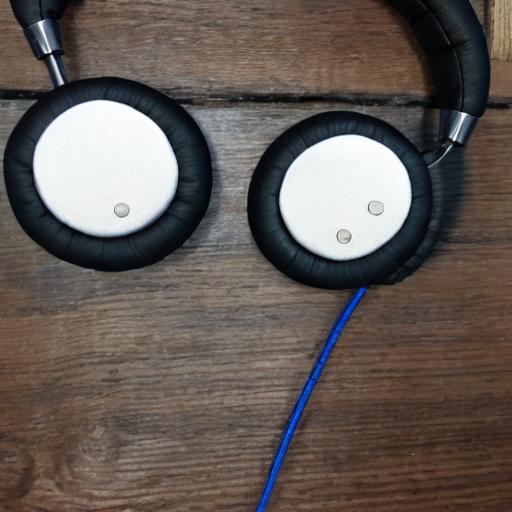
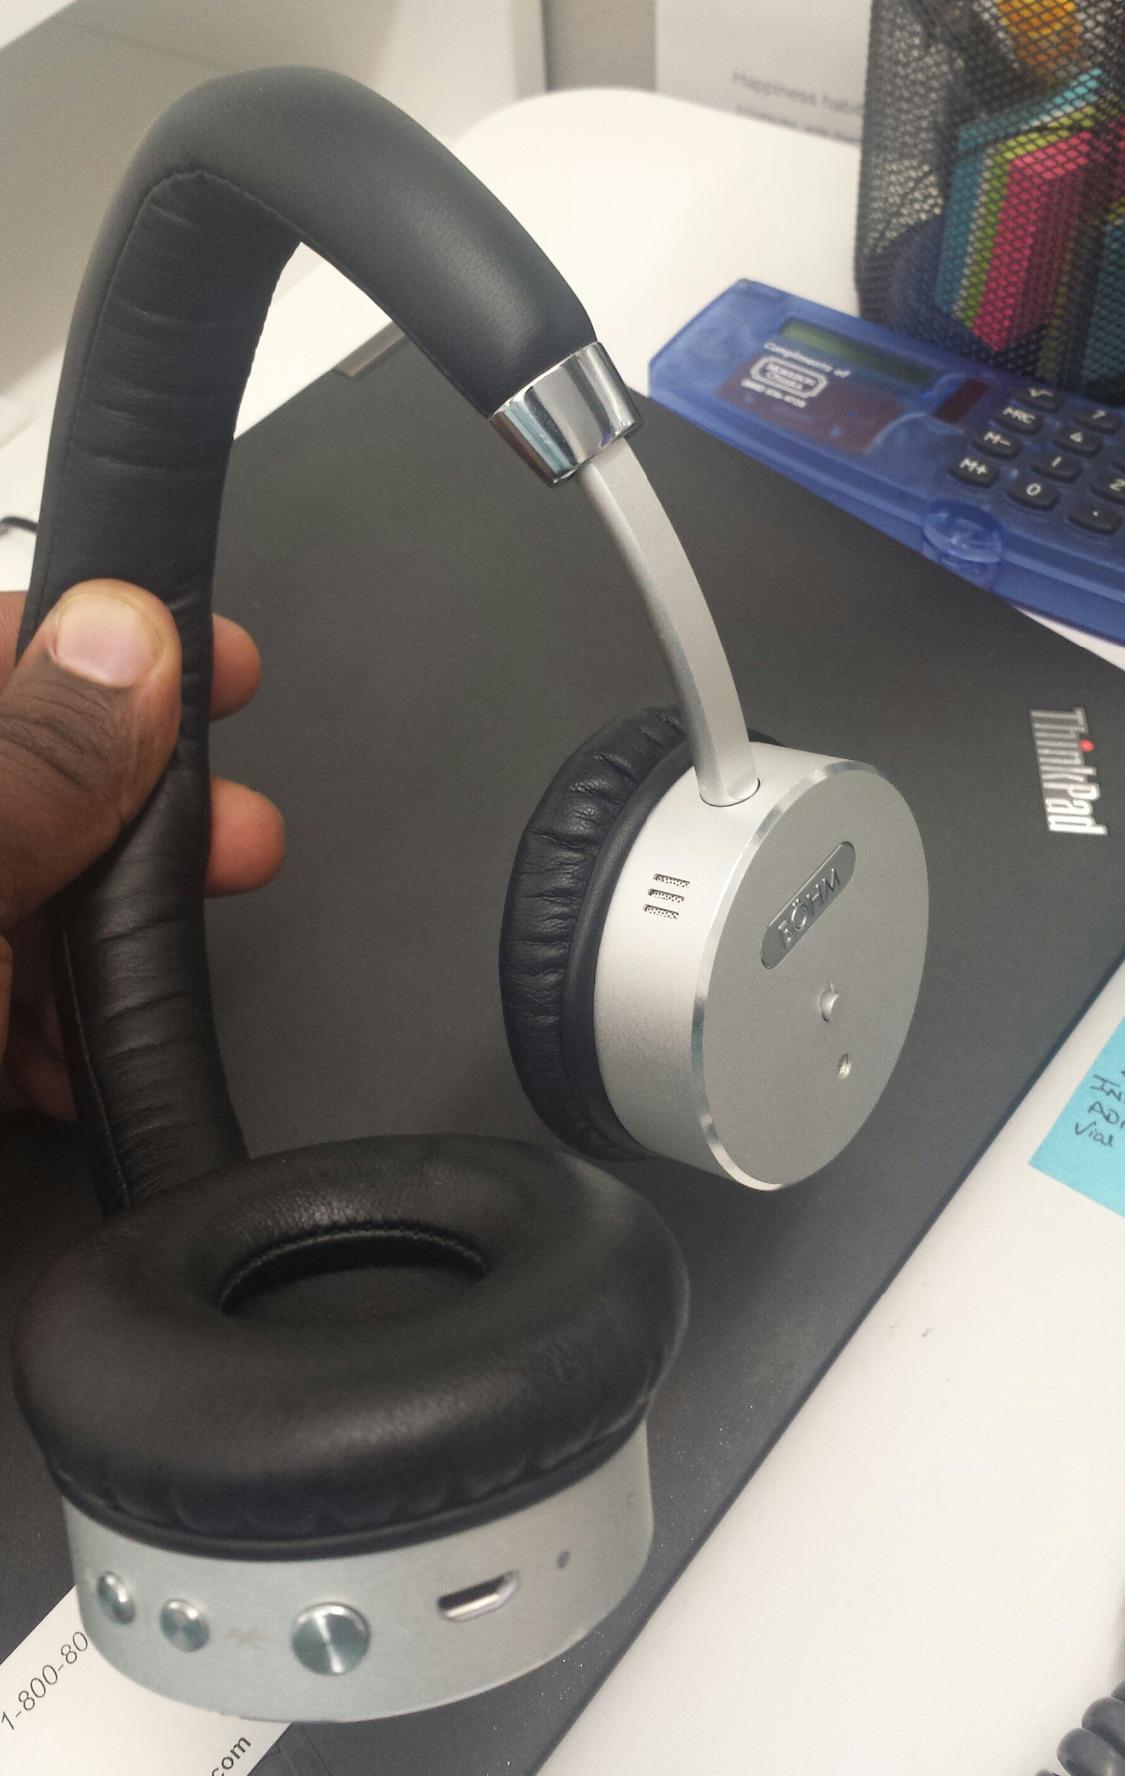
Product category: headphones
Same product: no